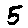
Label: 5